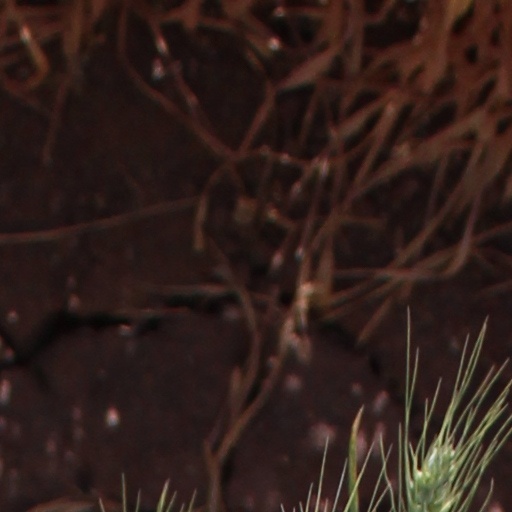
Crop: wheat